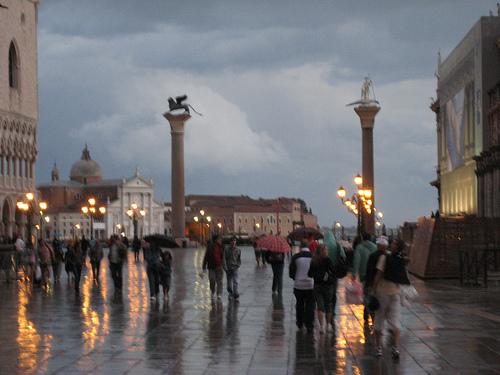
Weather: rain or strom